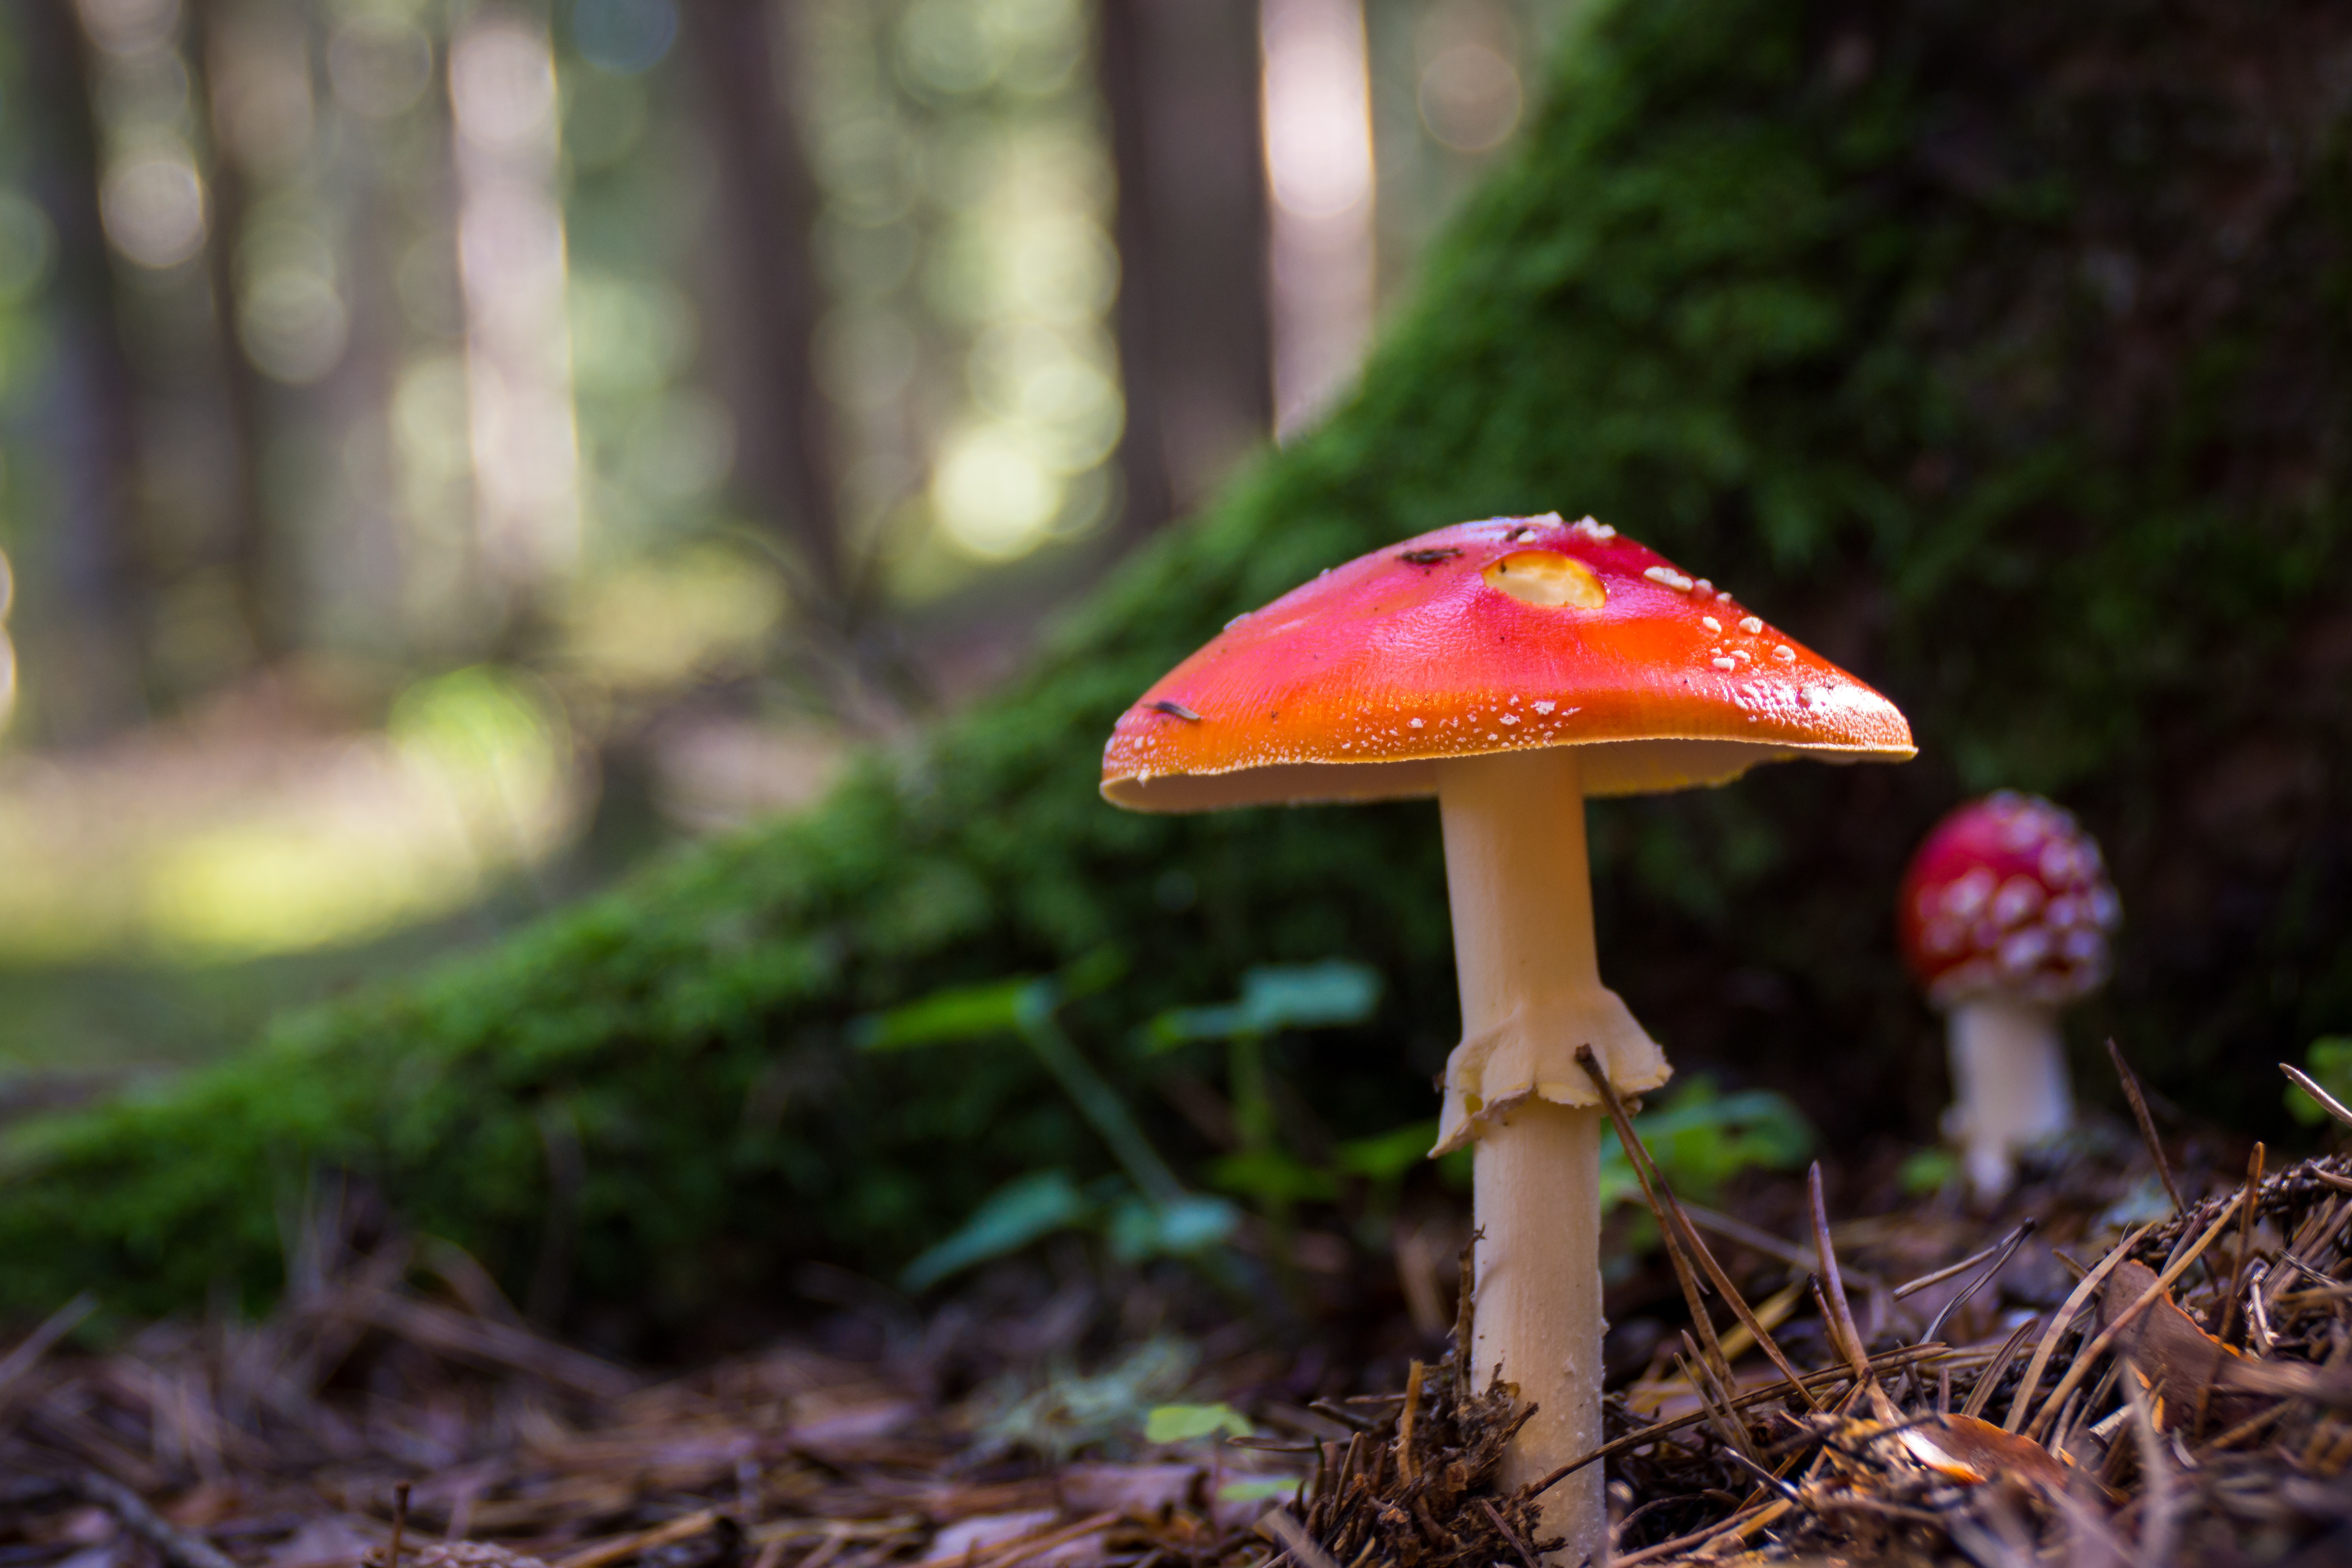
tree, nature, forest, leaf, flower, moss, gift, red, autumn, soil, botany, mushroom, toadstool, flora, season, forest floor, fungus, spotted, mushrooms, fly agaric, toxic, woodland, agaric, bolete, red fly agaric mushroom, macro photography, moss fliegenpilz, red mushroom, red toadstools, penny bun